Jowhar

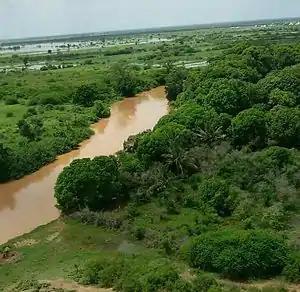
Shebelle River

Jowhar (Italian: "Giohar") is the capital city of Hirshabelle state of Somalia. Jowhar is also the administrative capital of Middle Shabelle region of Somalia.